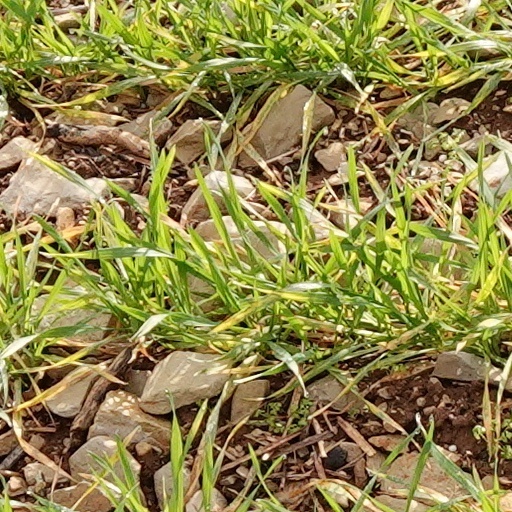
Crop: wheat